Hallrule

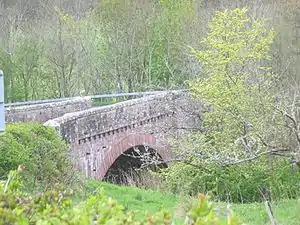
Bridge over the Rule Water at Hallrule

Hallrule is a hamlet on the B6357 road, in the Scottish Borders area of Scotland, on the Rule Water, near Abbotrule, Bedrule Bonchester Bridge, Denholm, Hobkirk, Ruletownhead and to the south, the Wauchope Forest.